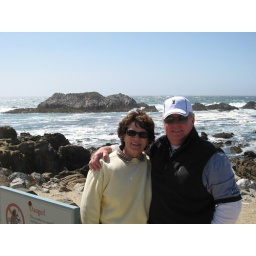
Mom & Dad, with bird rock in the background.